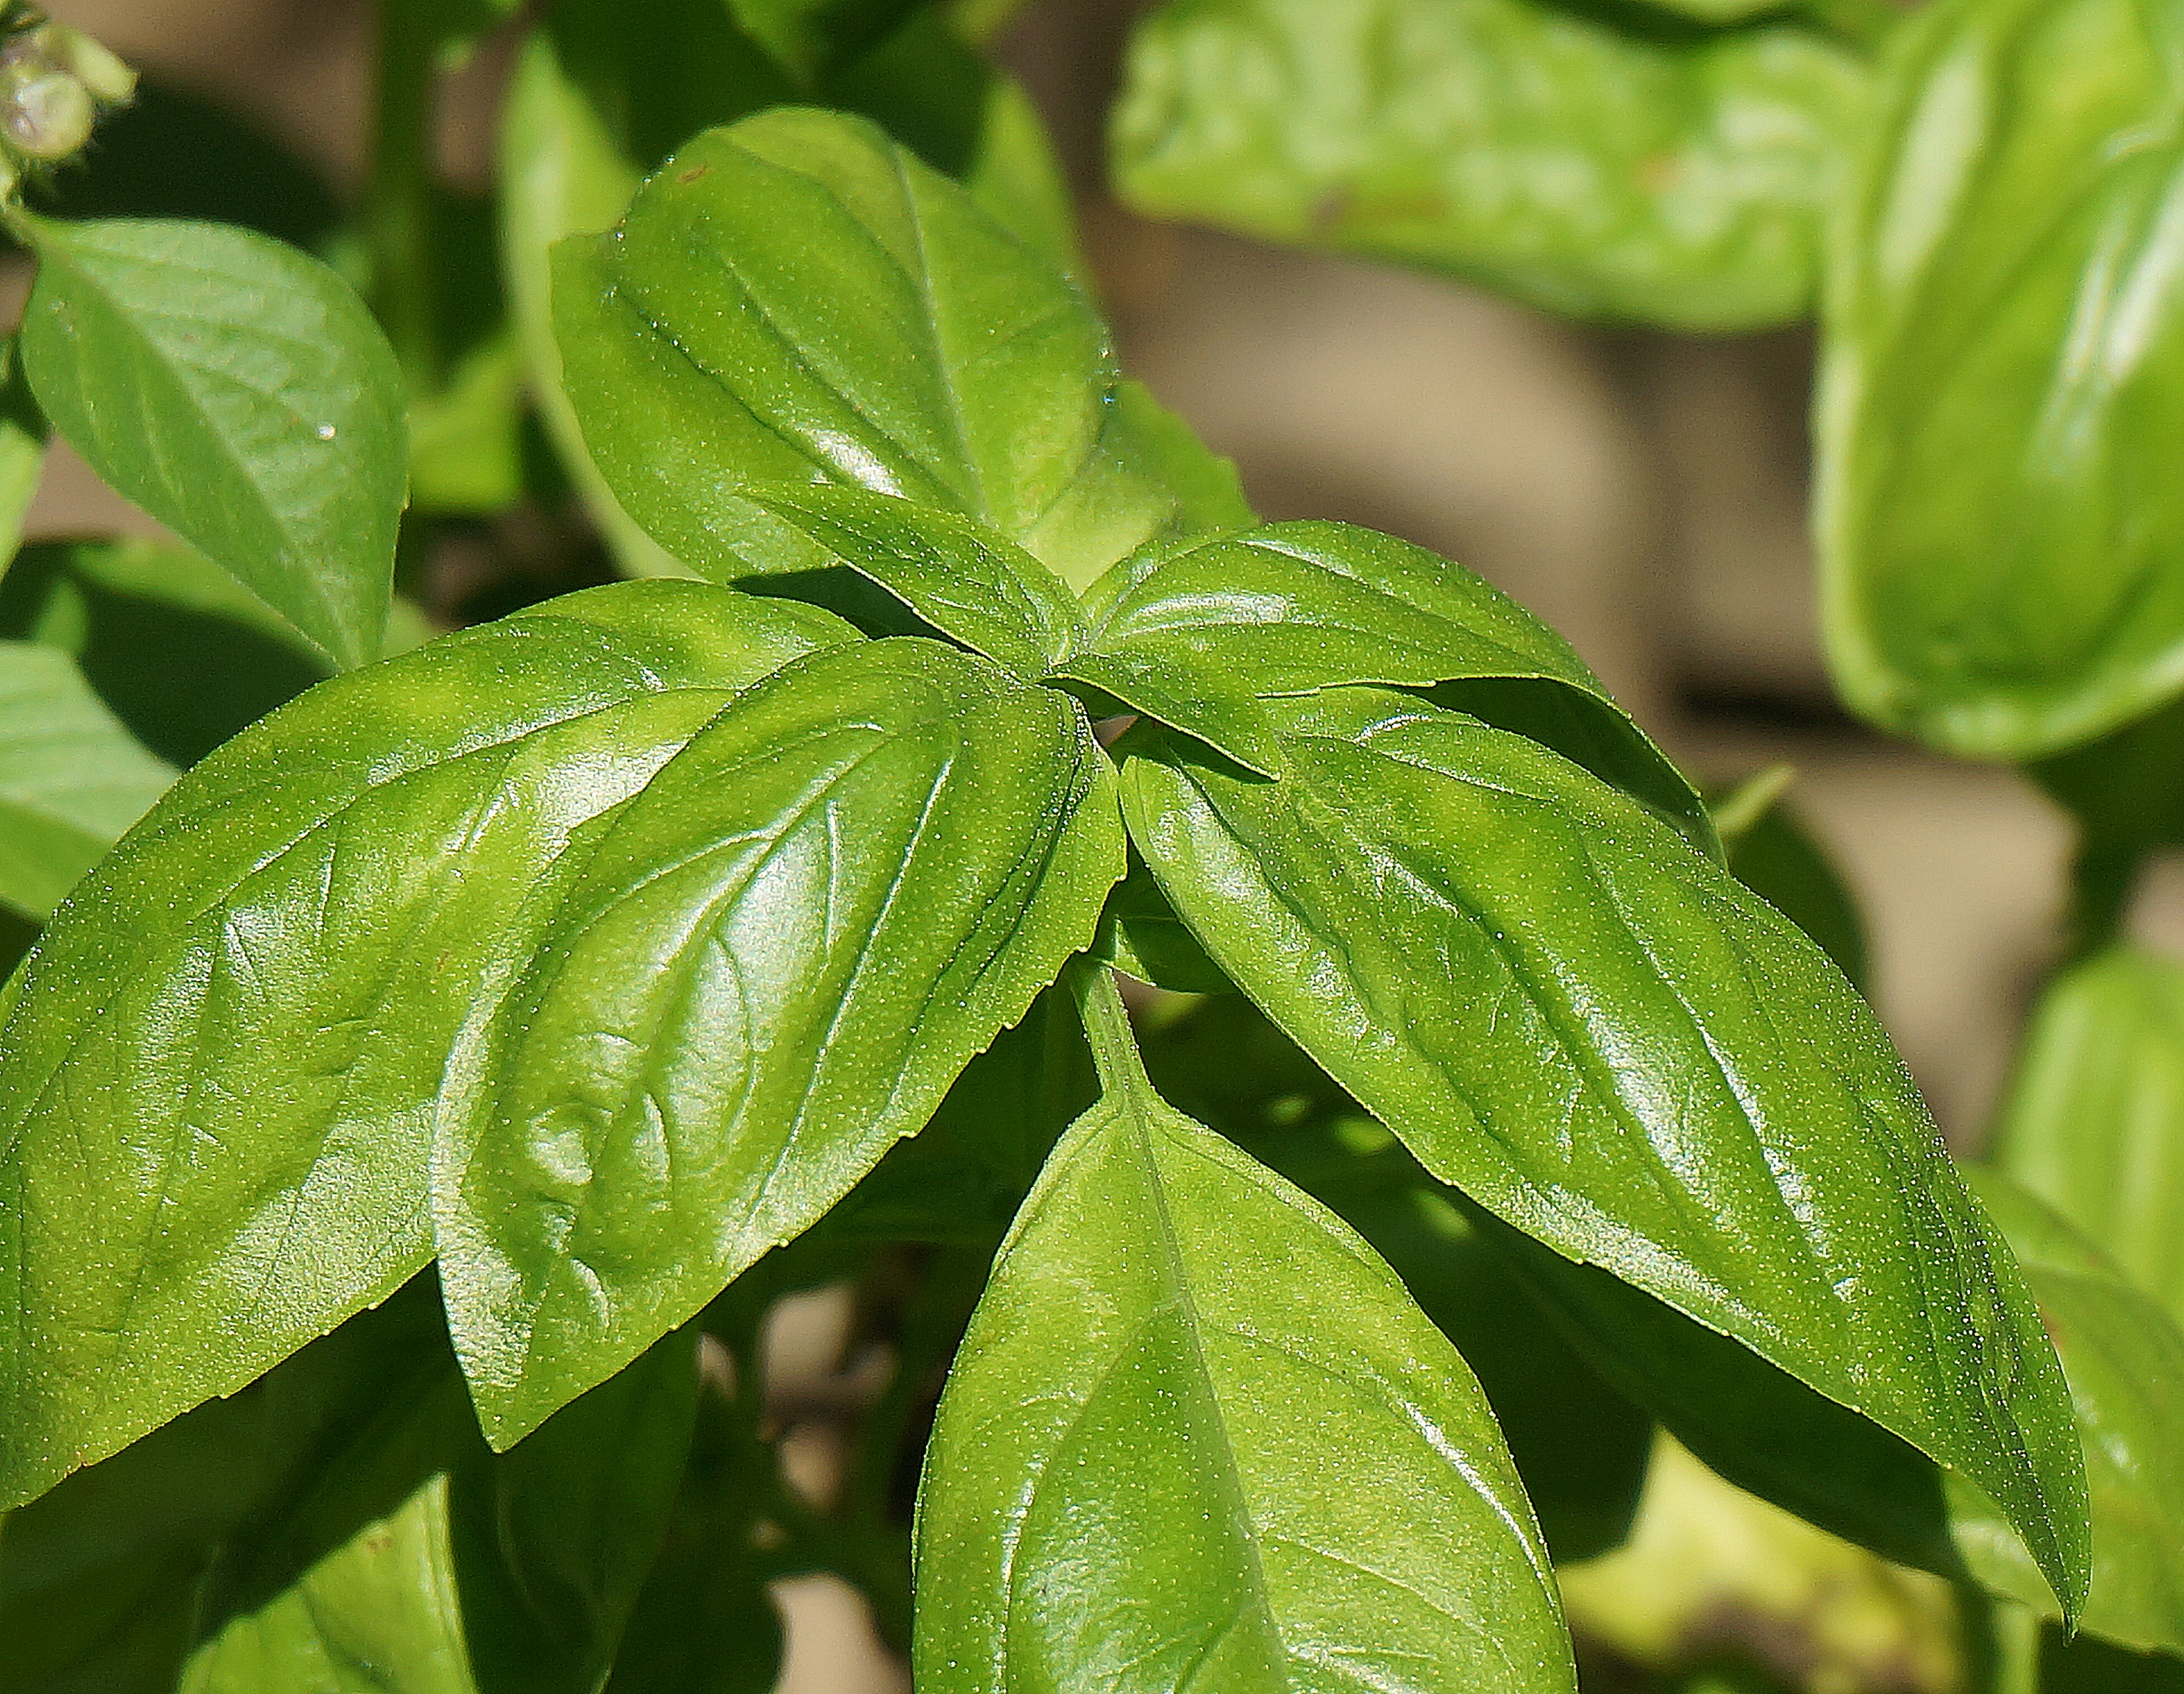
nature, plant, fruit, leaf, flower, food, green, cooking, ingredient, herb, produce, vegetable, fresh, botany, garden, basil, shrub, organic, flowering plant, culinary herb, land plant